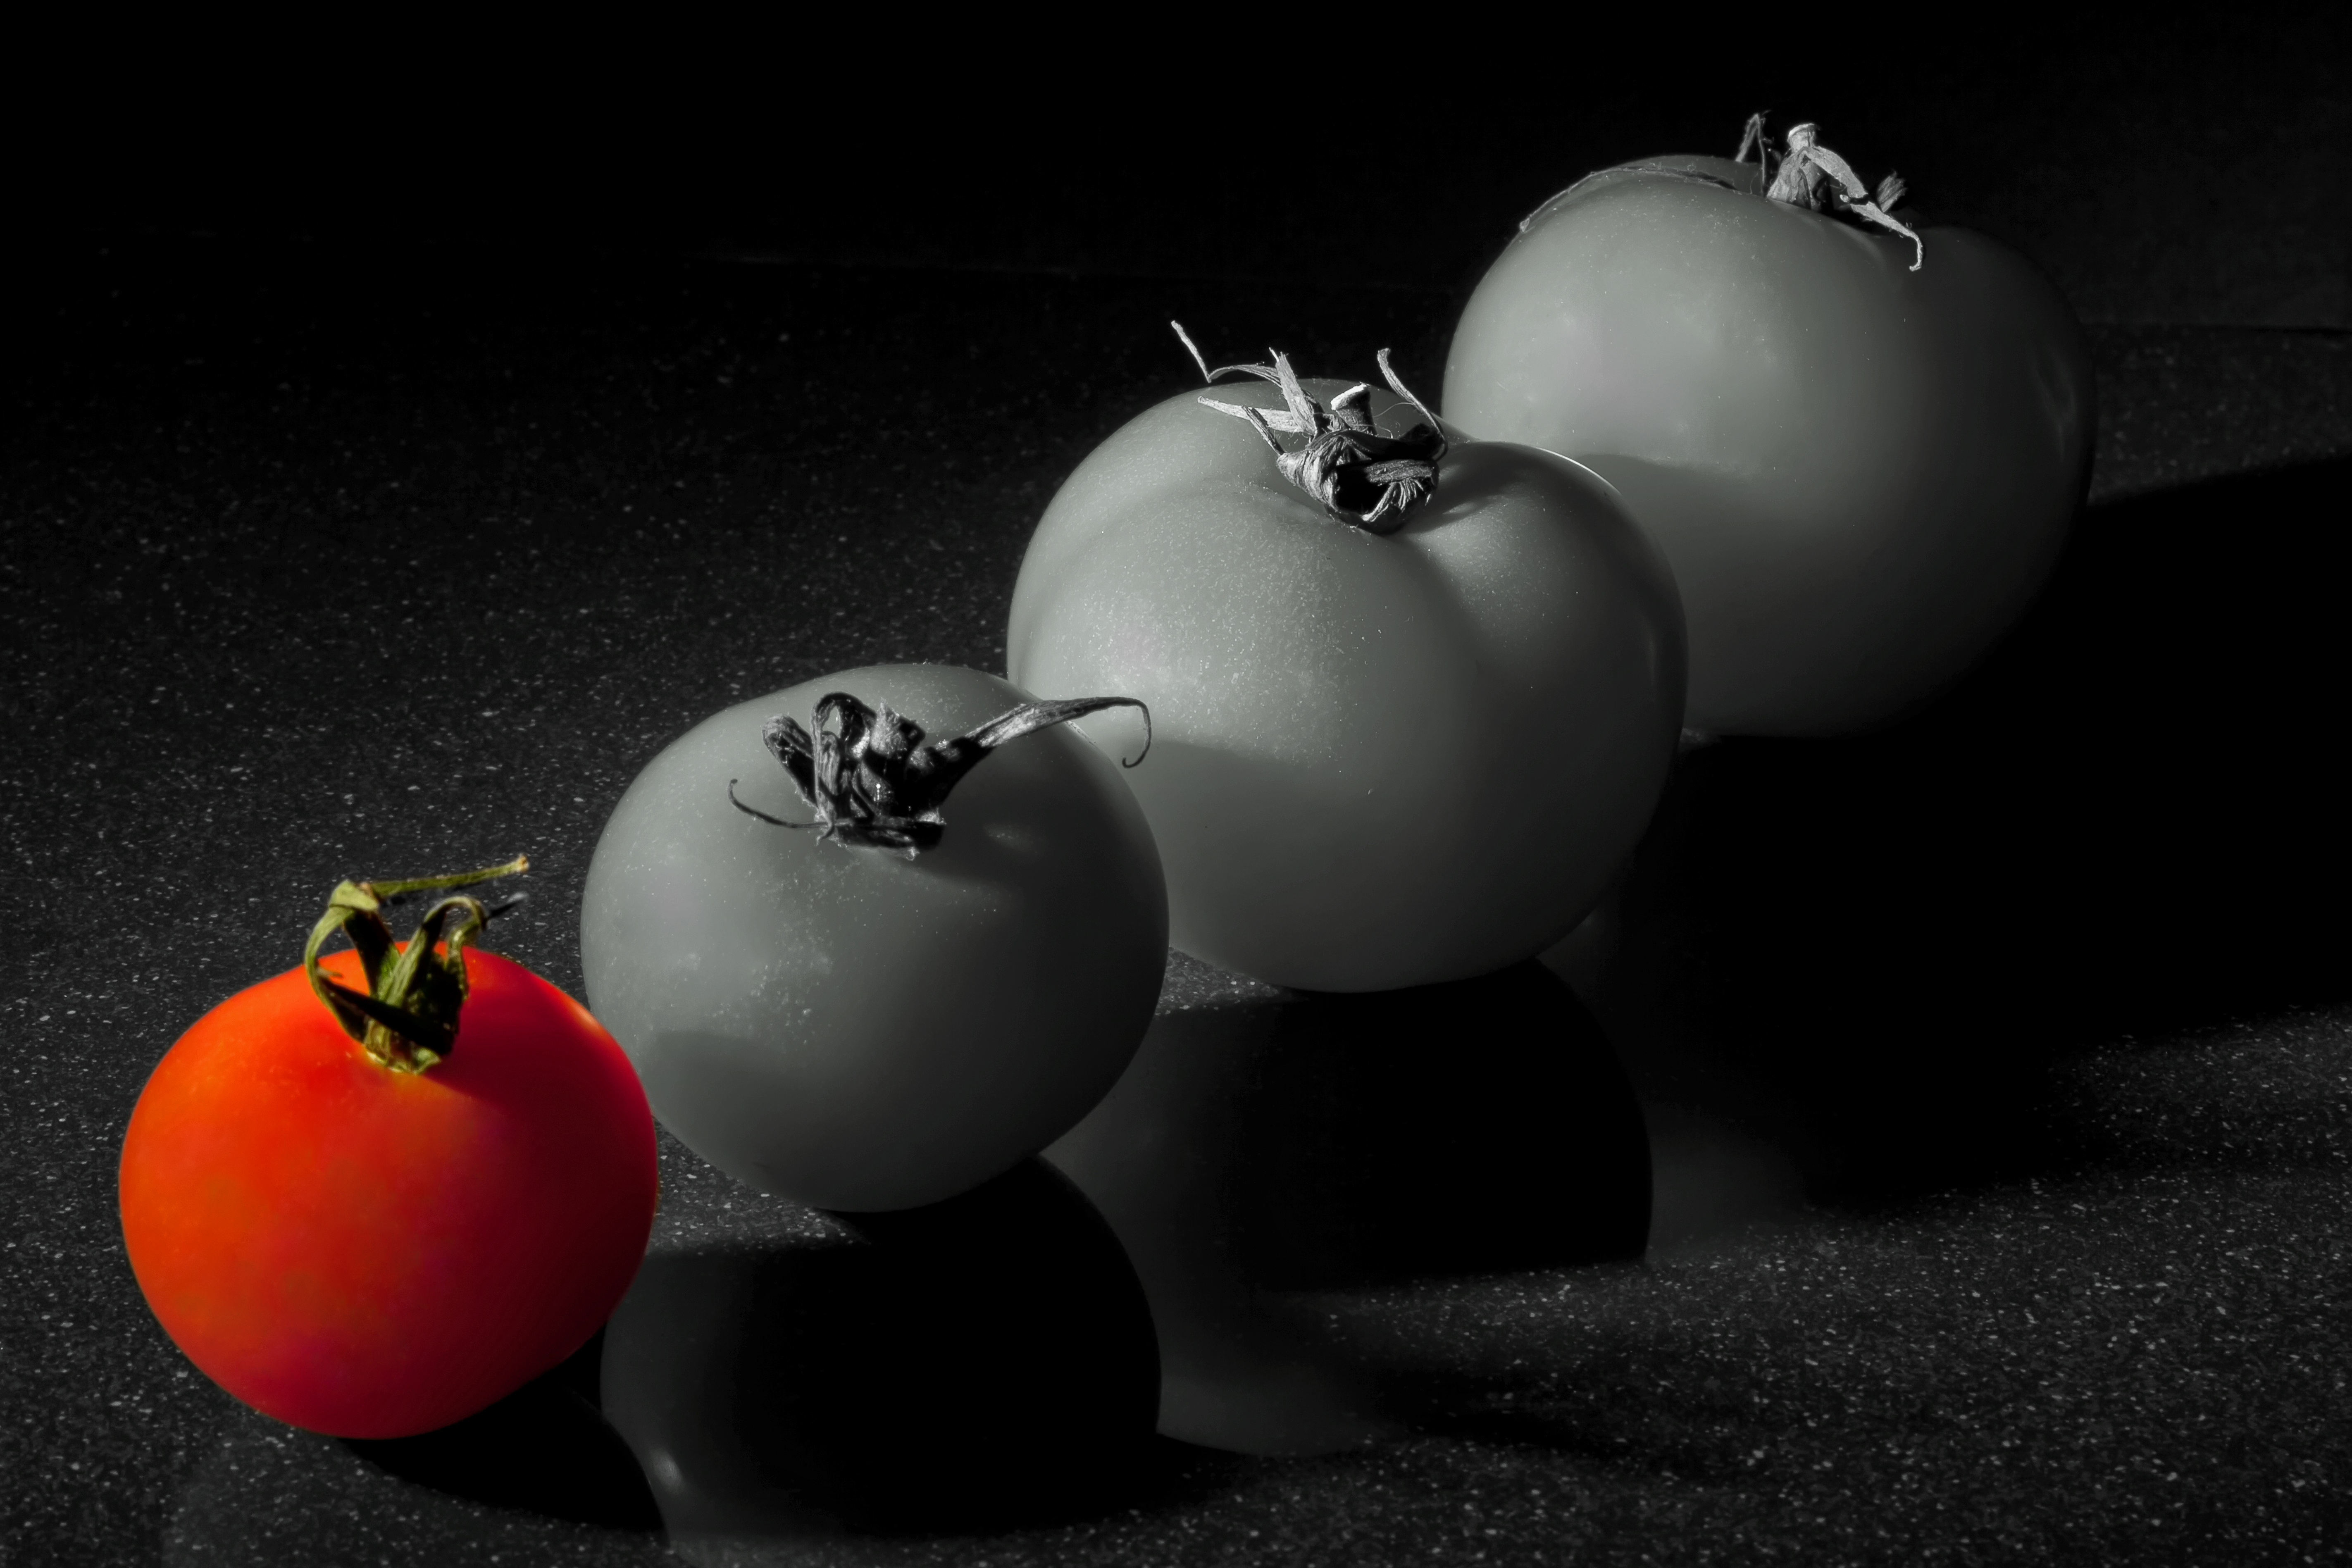
water, light, white, photography, fruit, sweet, flower, food, red, produce, color, macro, kitchen, darkness, market, black, juicy, healthy, close, lighting, eat, delicious, still life, cook, tomato, vegetables, ball, vegetarian, sphere, shape, frisch, macro photography, fruity, nachtschattengew chs, trusses, bush tomato, tomatenrispe, solanum lycopersicum, color key, still life photography, computer wallpaper